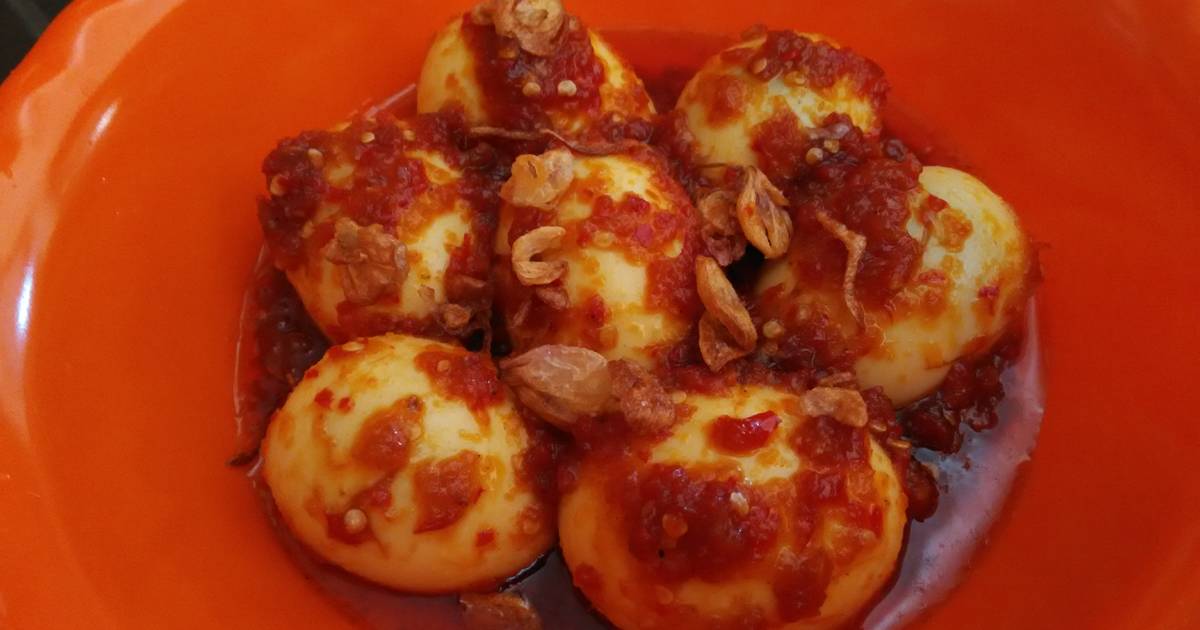
Label: telur_balado